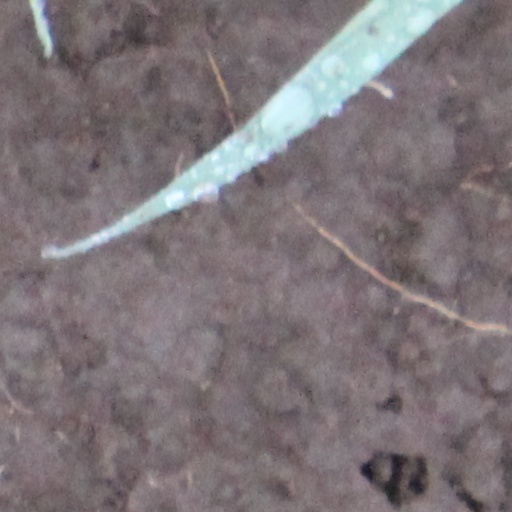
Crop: wheat